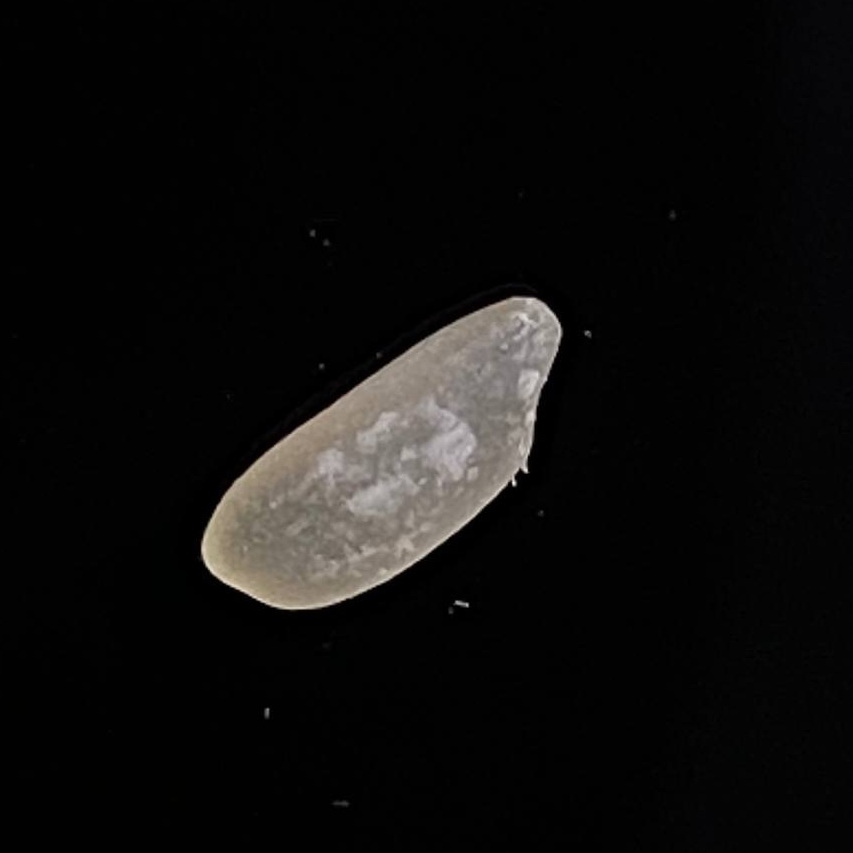
Rice variety: Gutisharna